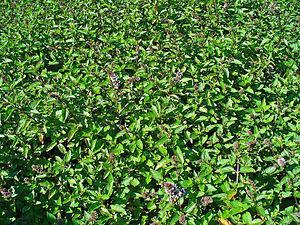
La Menthe poivrée, aussi connue sous son nom anglais Peppermint, est une plante herbacée de la famille des Lamiacées. C'est une menthe issue d'une hybridation spontanée, hexaploïde, entre la menthe aquatique et la menthe verte, cultivée en Angleterre à partir du XVIIᵉ siècle.